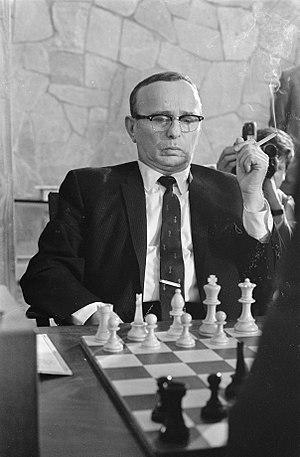
Samuel Herman Reshevsky est un joueur d'échecs et journaliste échiquéen américain d'origine polonaise.